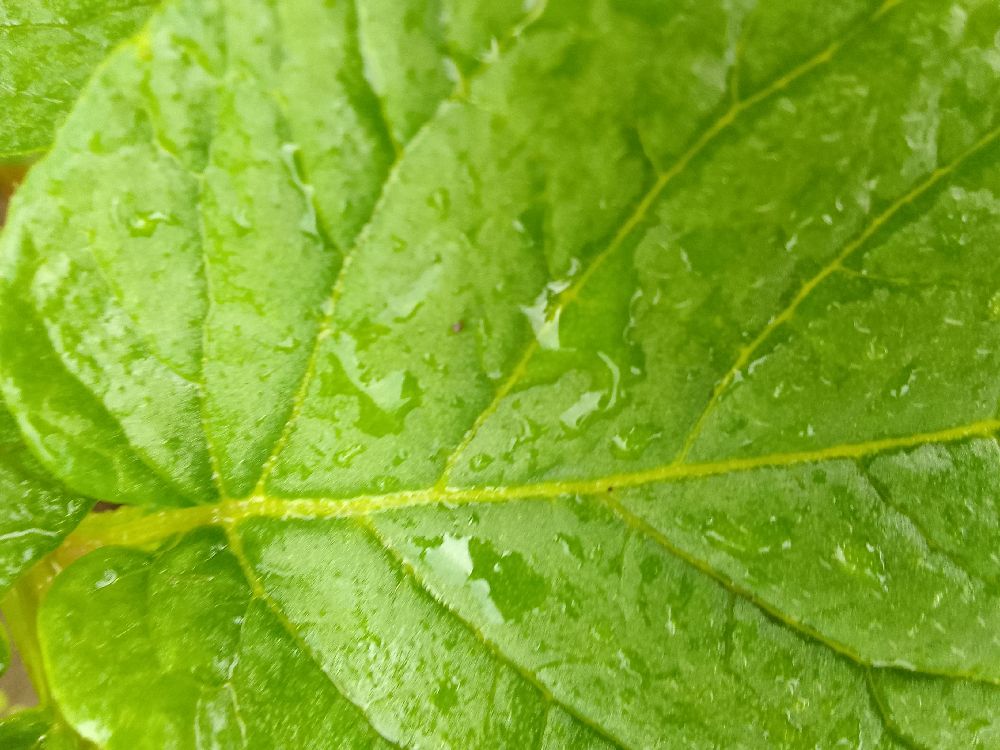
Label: Healthy